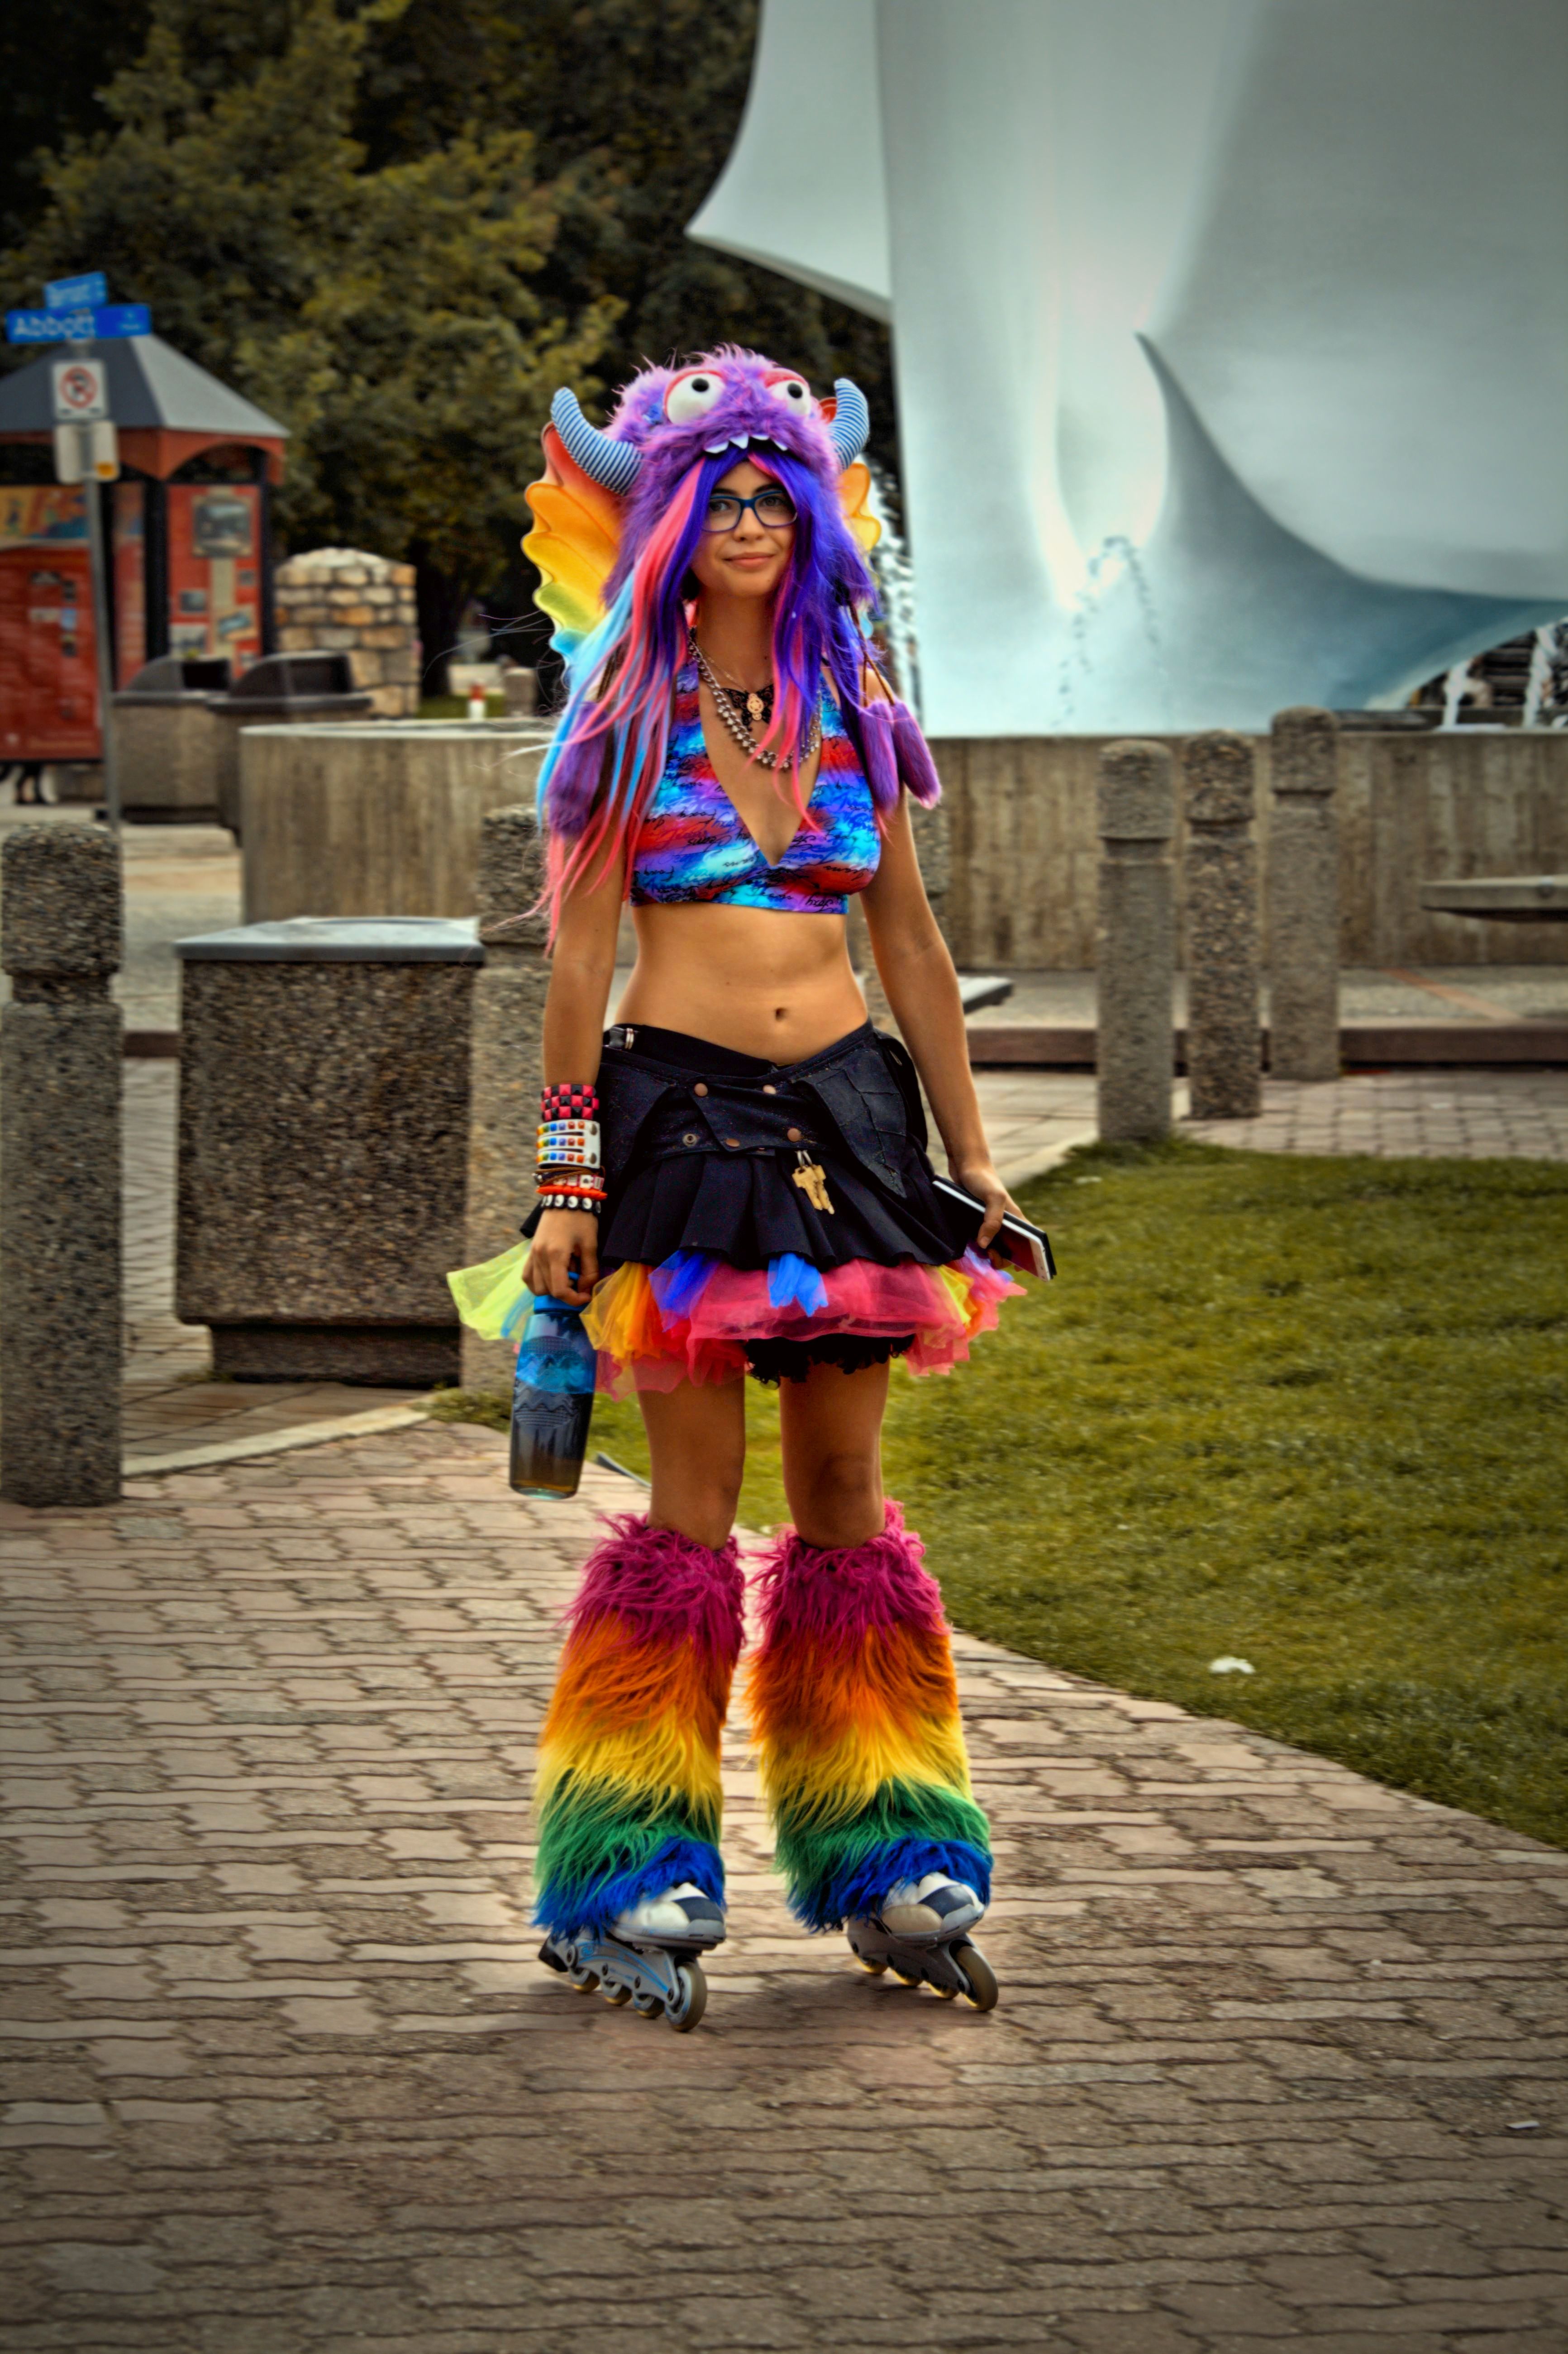
person, girl, woman, street, downtown, summer, female, color, blue, clothing, colorful, lady, streetphotography, cosplay, canada, bright, britishcolumbia, bc, okanagan, kelowna, rollerblading, costume